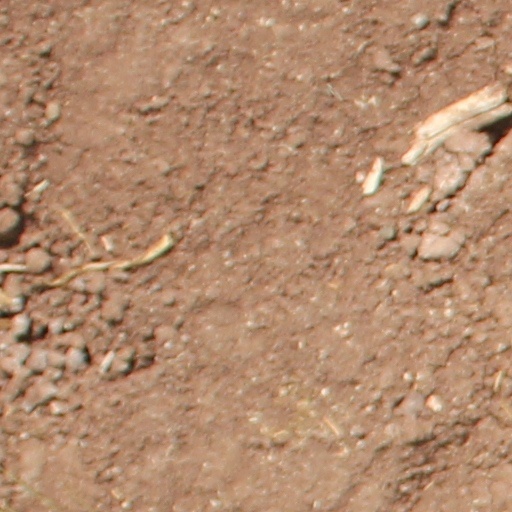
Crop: wheat